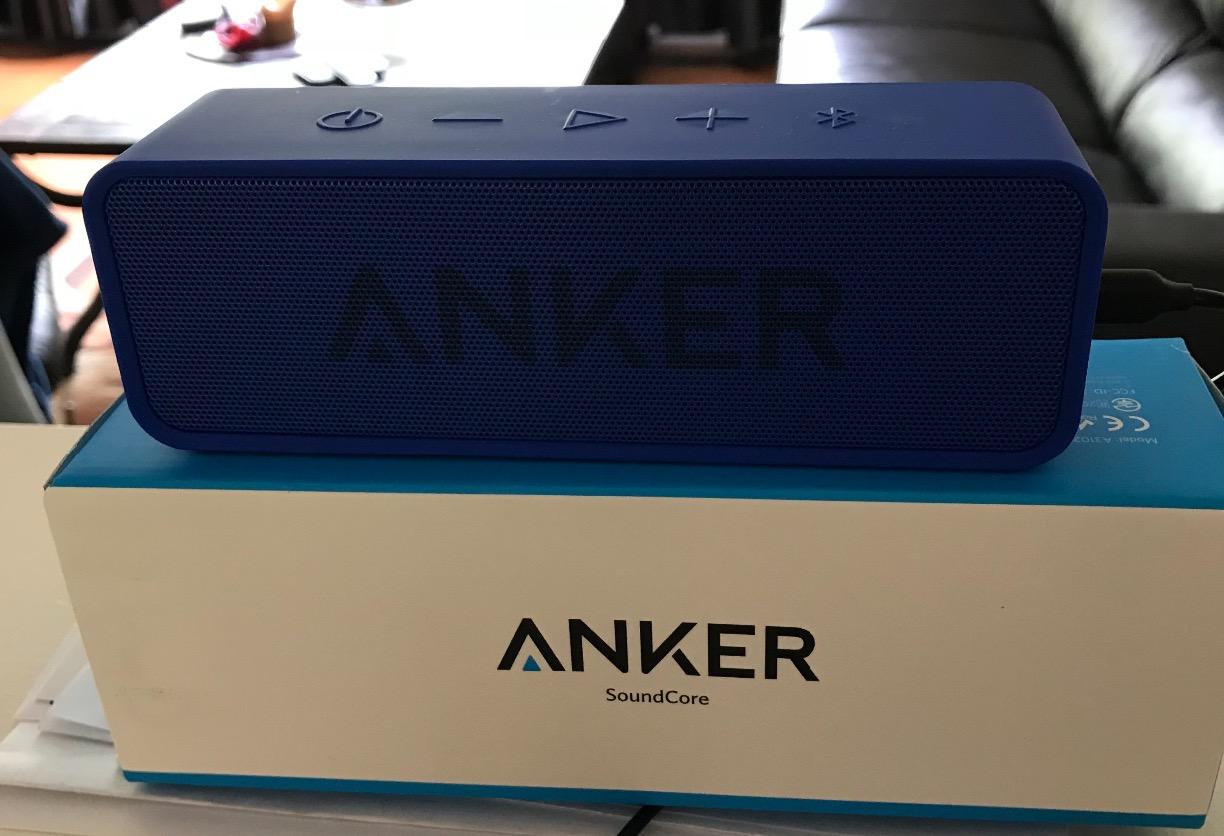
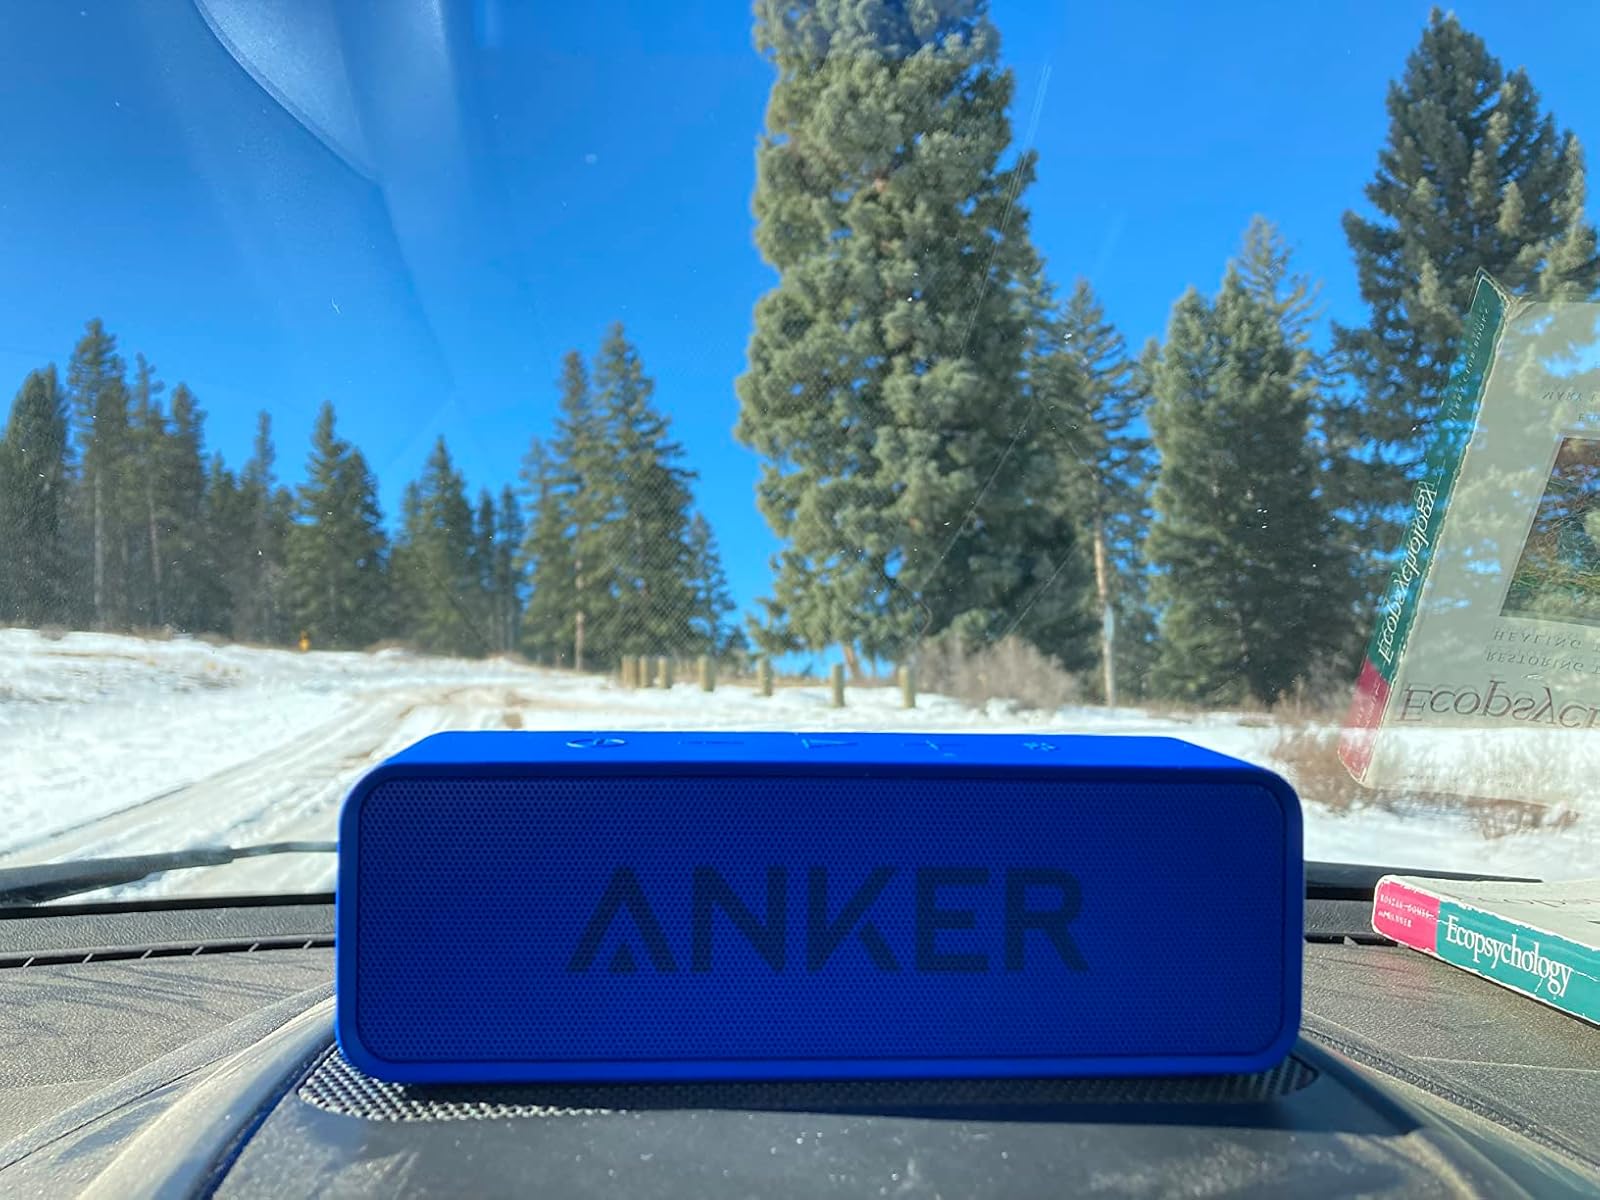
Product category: speaker
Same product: yes